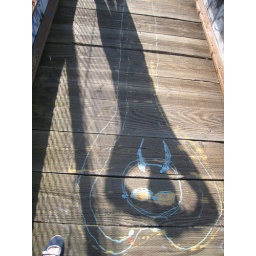
There's this scary, rickity old bridge above the train tracks on Holgate. The end.